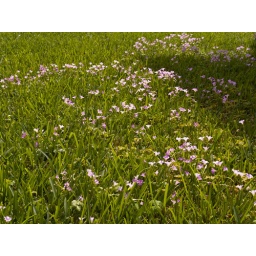
small pink flowers in grass